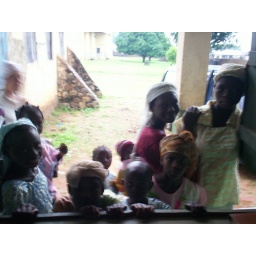
Children in the window of the Church building